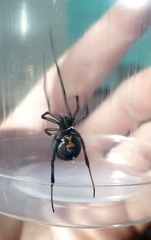
Species: Lactrodectus_hesperus